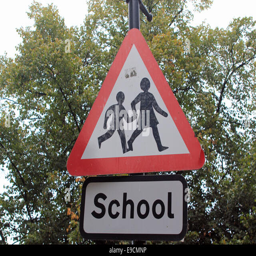
close - up of a sign for a school